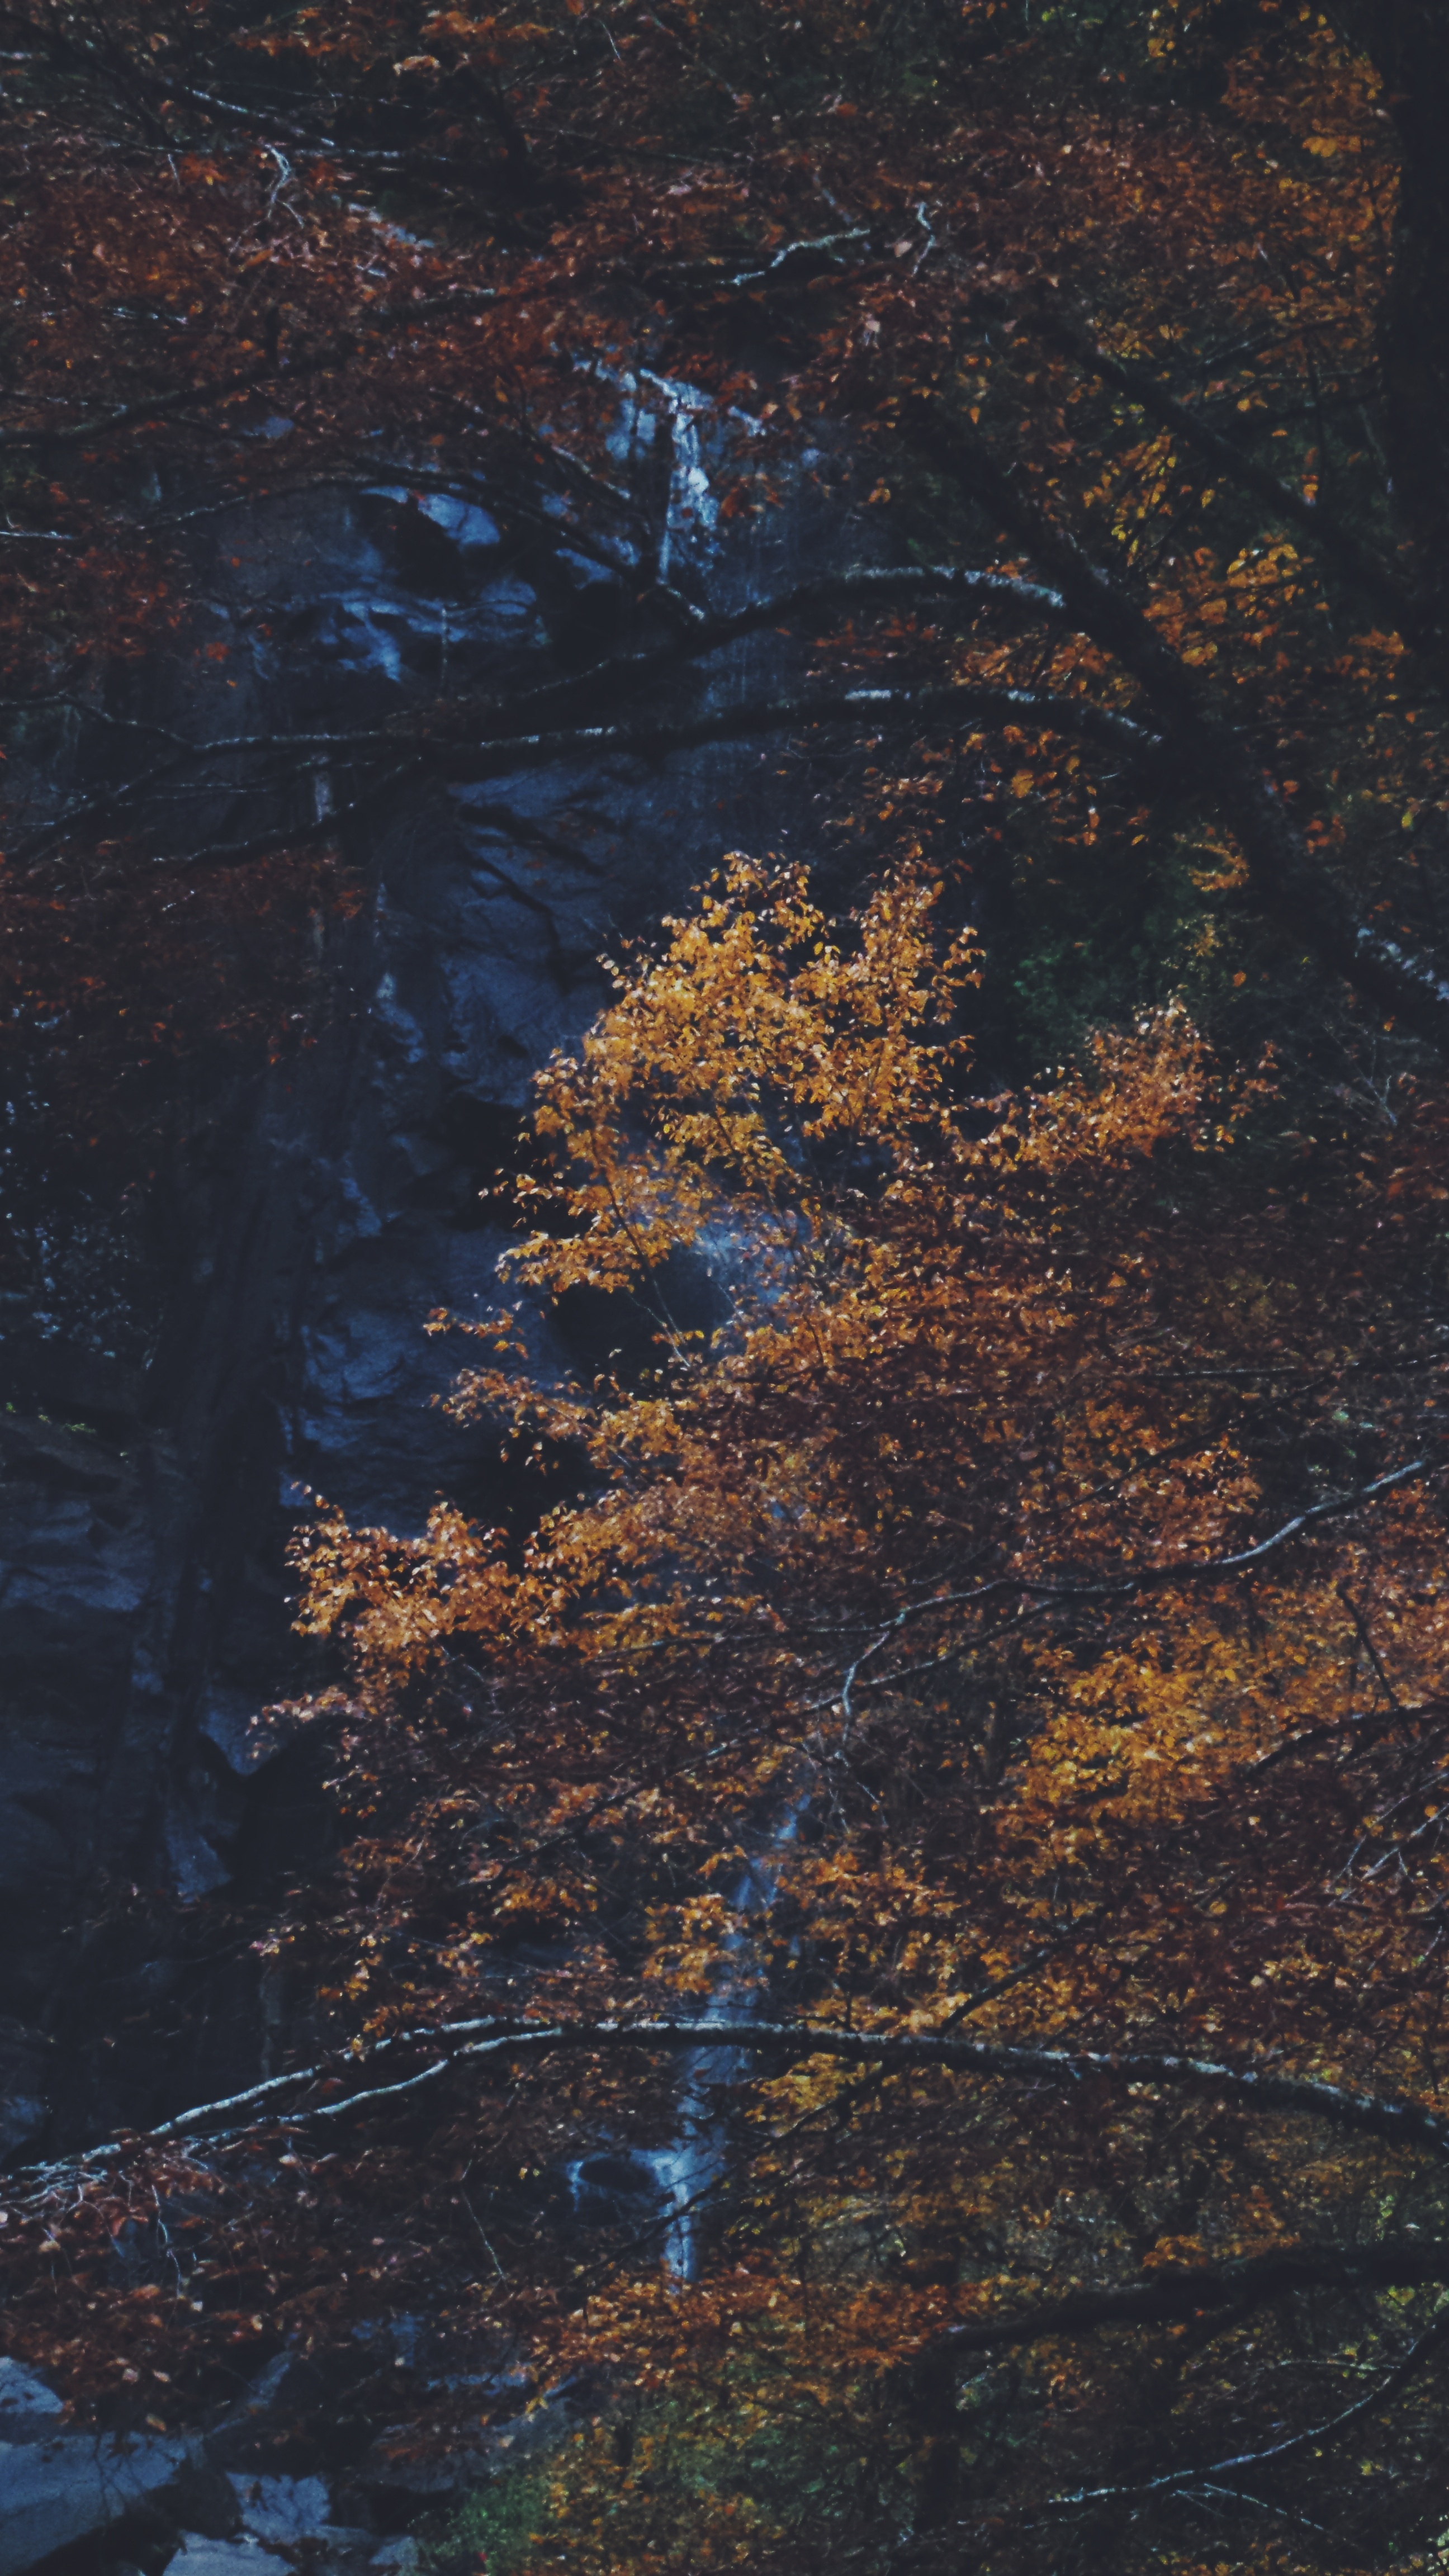
tree, nature, forest, branch, plant, sunlight, texture, leaf, evening, reflection, autumn, soil, darkness, season, woody plant